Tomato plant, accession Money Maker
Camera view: bottom (45 deg); turntable rotation: 150 degrees
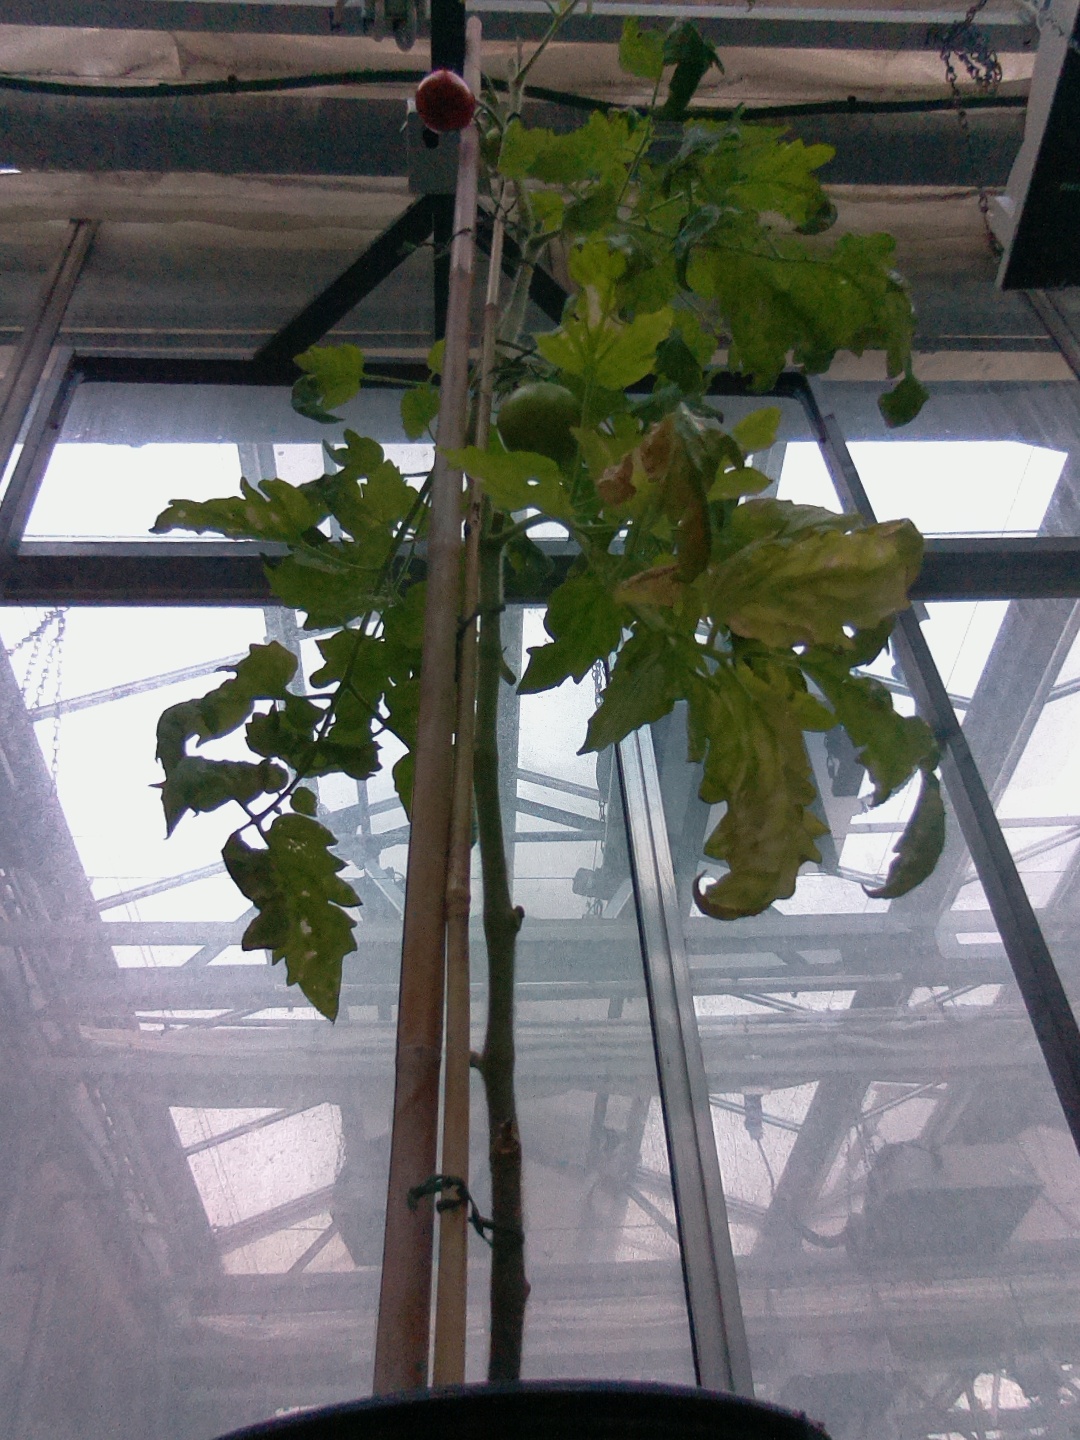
BBCH growth stage 85: 50%-60% of fruits show typical fully ripe color